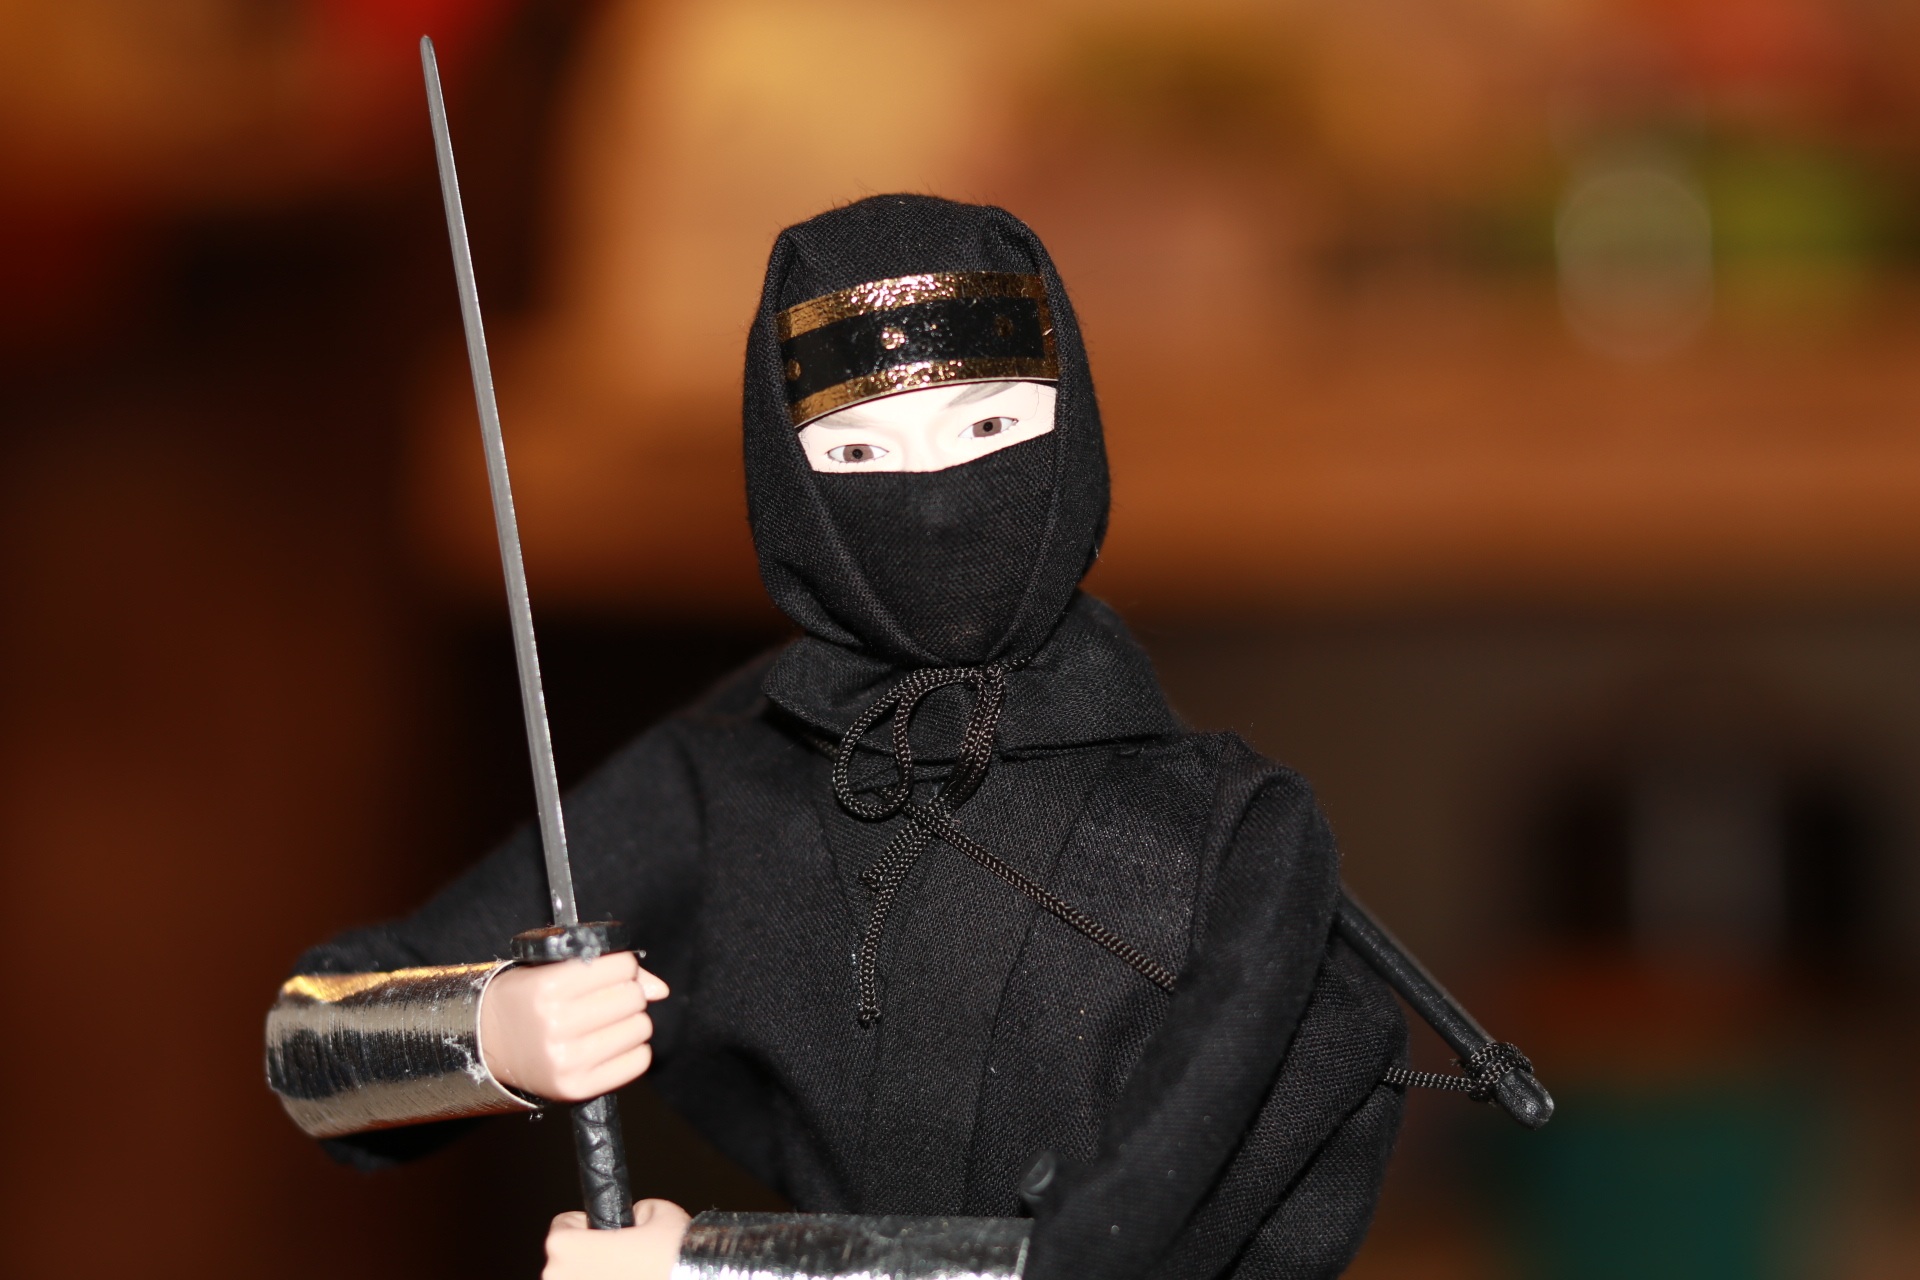
ninja, japan, sword, blade, japanese, asia, samurai, fighting, martial, weapon, assassin, fight, karate, black, katana